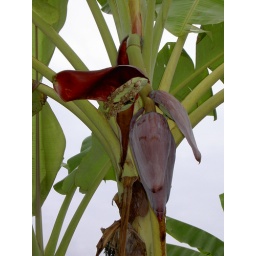
A banana tree in flower